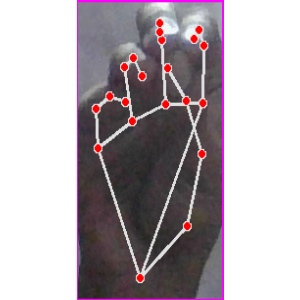
अक्षर: ङ